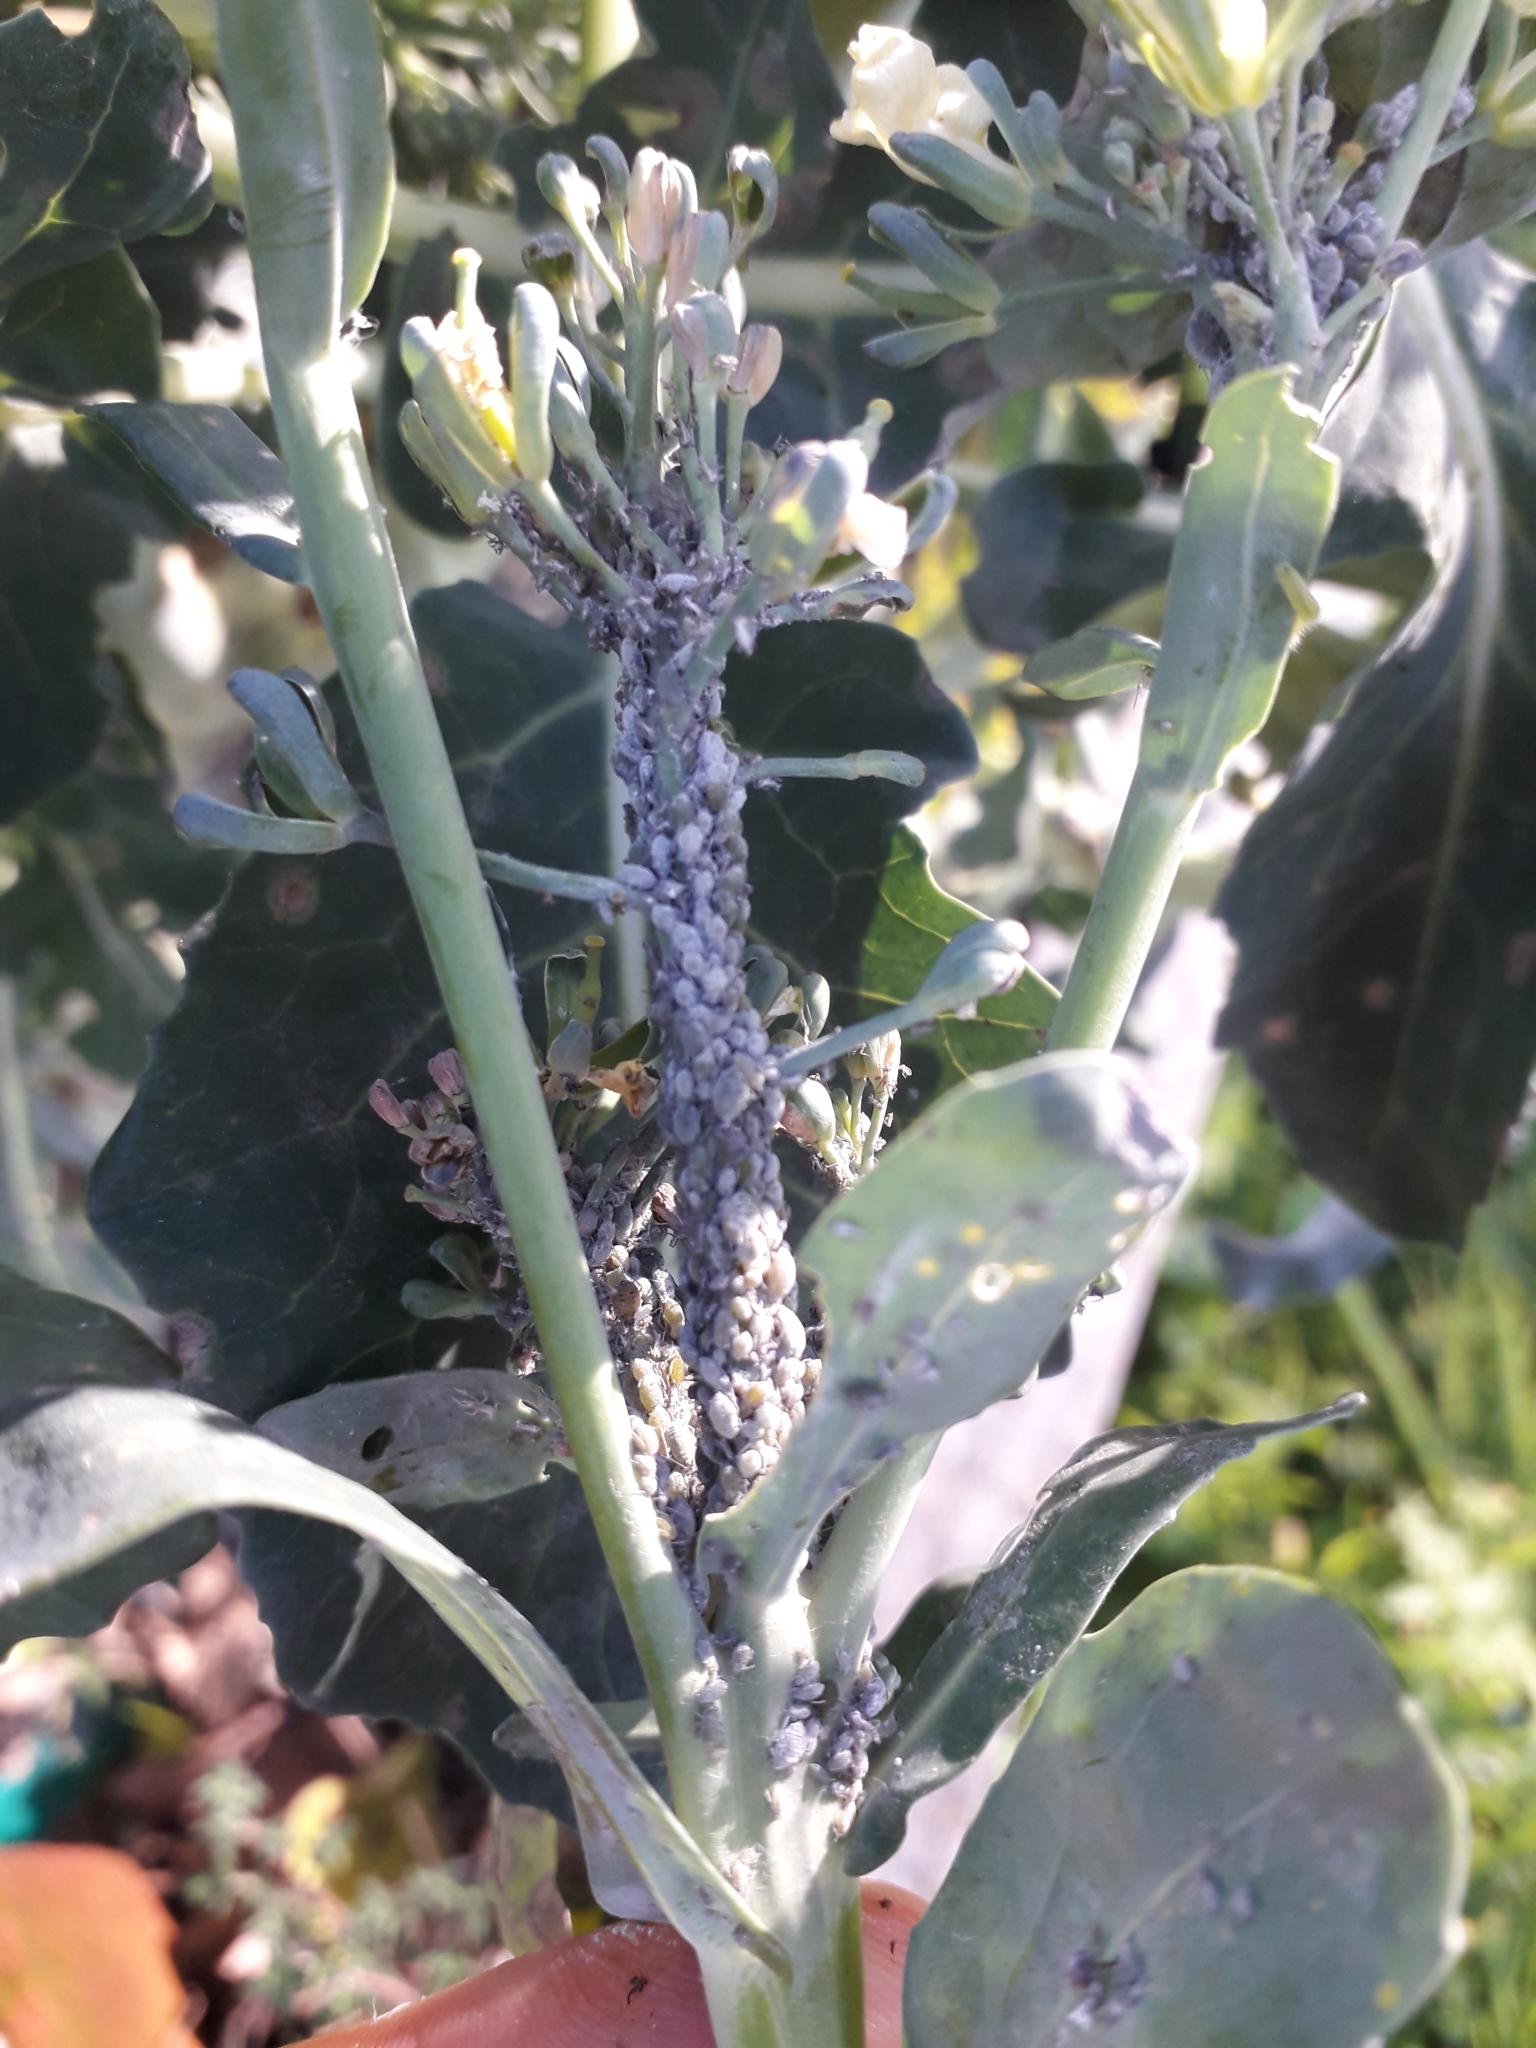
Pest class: cabbage_aphid